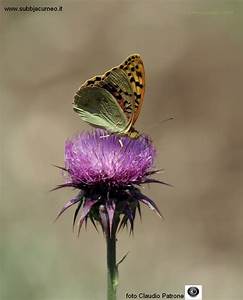
Label: farfalla